Società filologica friulana

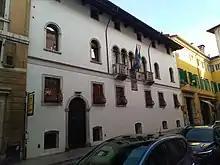
The society's headquarters in Palazzo Mantica, Udine

The Società filologica friulana ("Friulian Philological Society") is an association whose aim is to safeguard the Friulian language and culture, established in Gorizia on 23 November 1919.